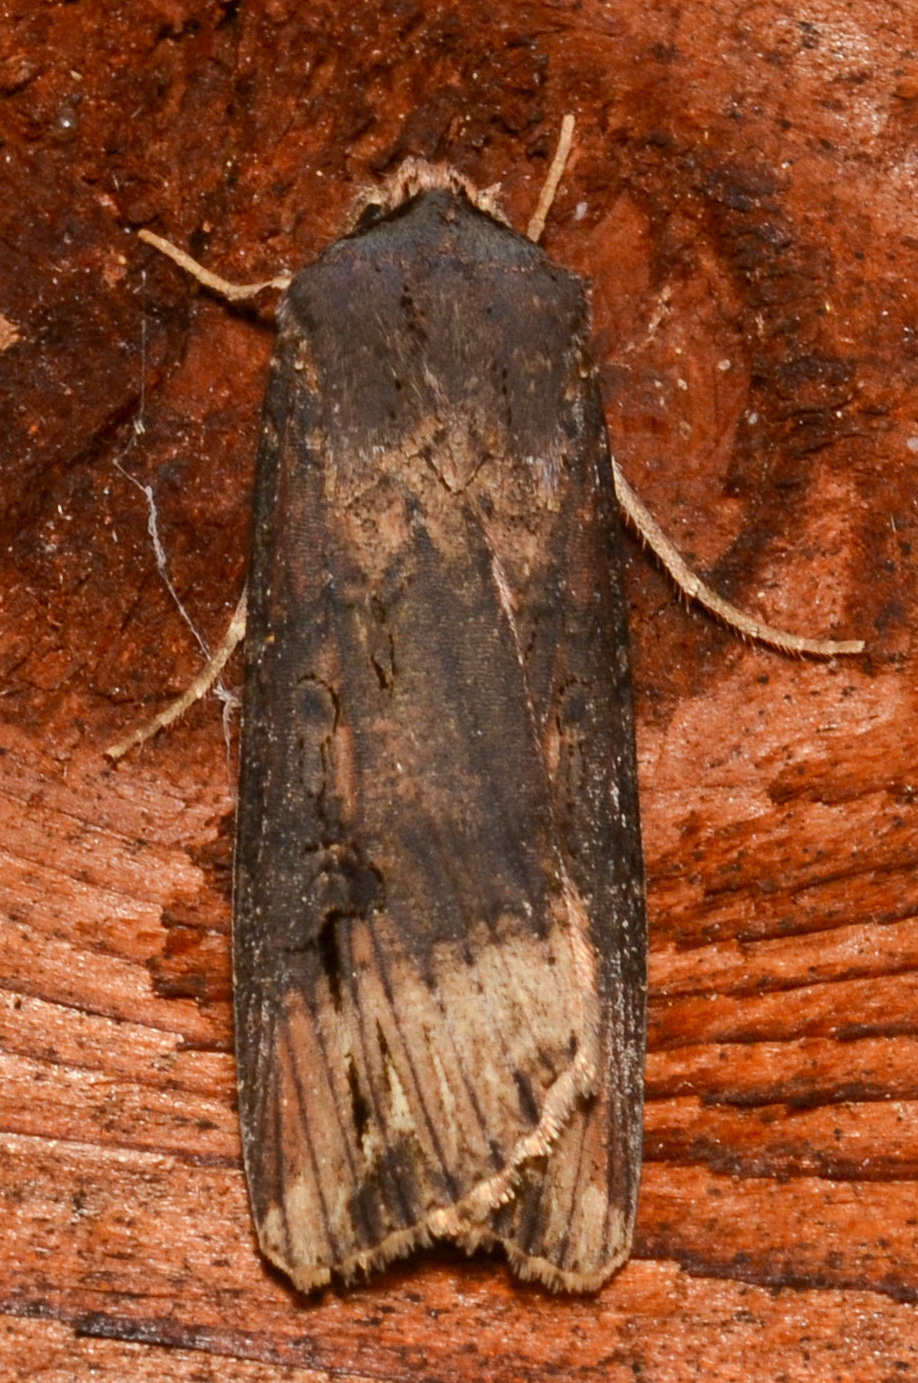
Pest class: cutworms